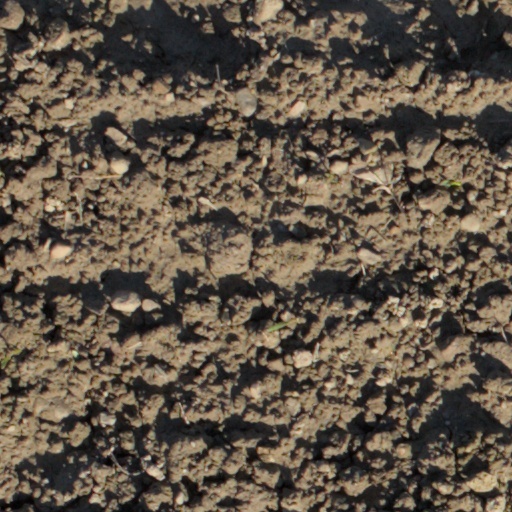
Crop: wheat